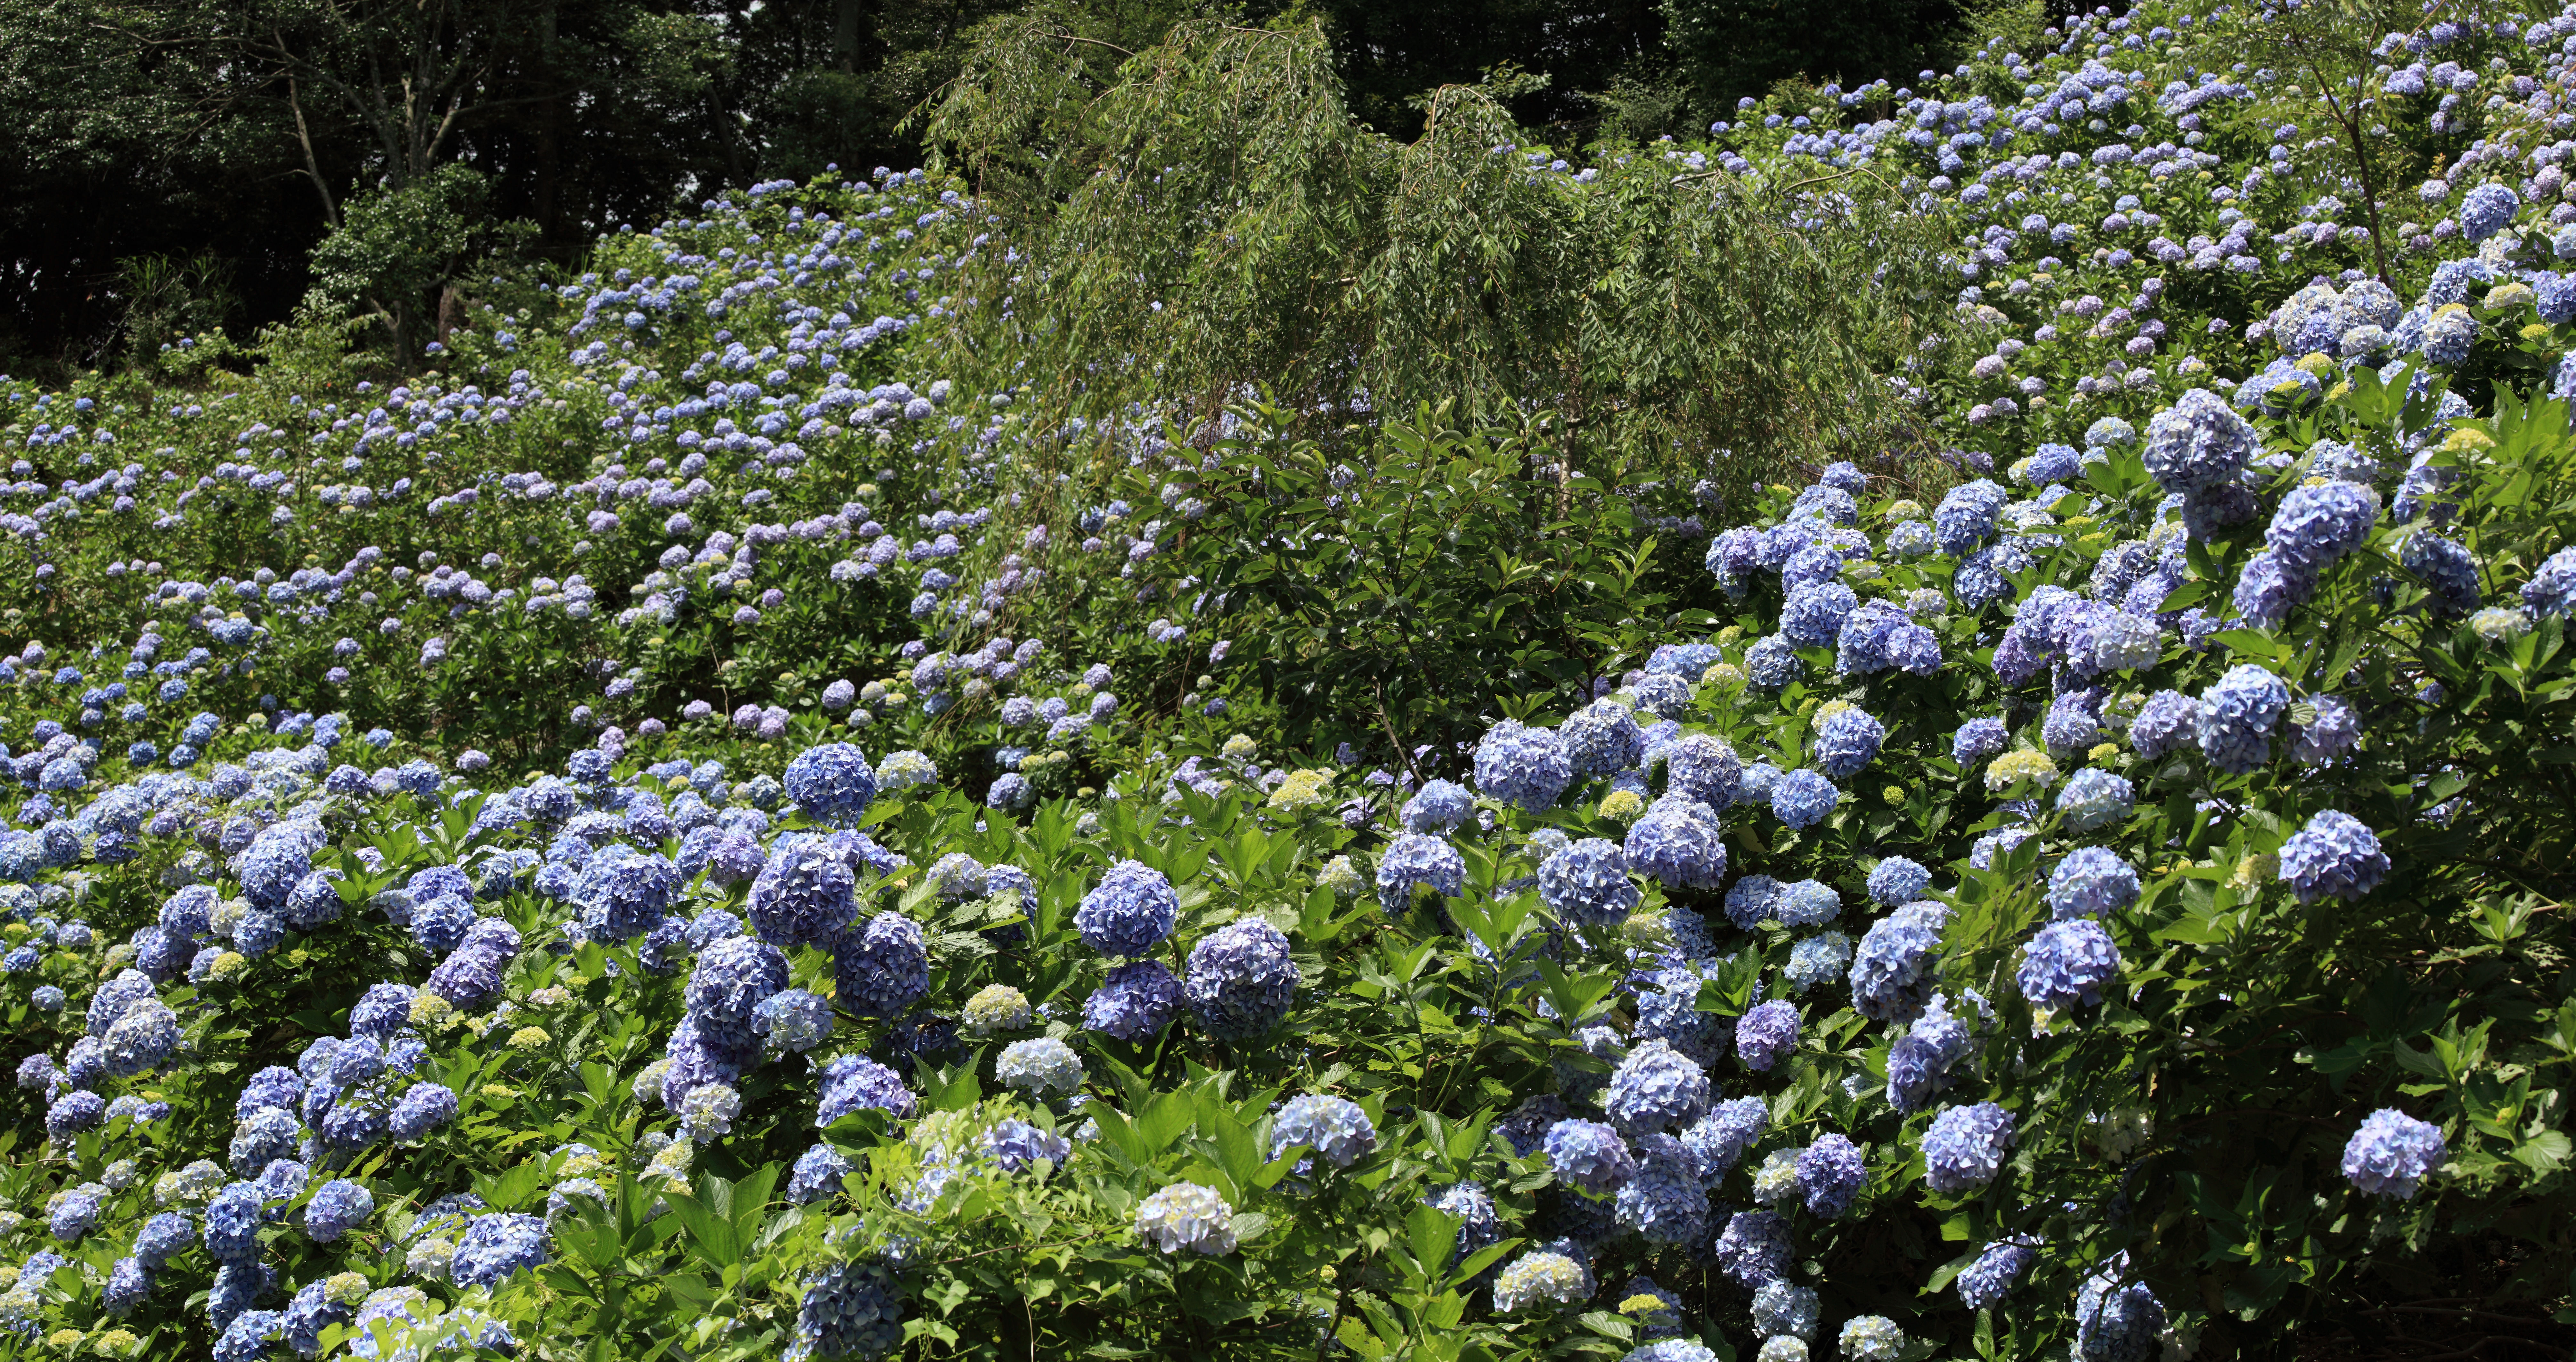
tree, plant, flower, panorama, spring, high, garden, flora, hydrangea, cool image, shrub, groundcover, photomerge, 5d, hires, i, markii, pano, hi, res, resolution, chiba, stitch, ohtaki, isumi, mamenbarakougen, flowering plant, hydrangeaceae, subshrub, cornales, annual plant, hydrangea serrata